Anna Haining Bates

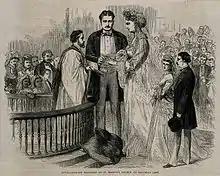
The marriage of Martin Bates to Anna Swan, 1871

Swan later toured the western United States, followed by Europe where she appeared before Queen Victoria. When visiting a circus in Halifax with which Martin Van Buren Bates—another enormously tall person known as the "Kentucky Giant"—was travelling, Swan was spotted by the promoter and hired on the spot. The giant couple became a touring sensation and eventually fell in love; they married on June 17, 1871, in St Martin-in-the-Fields in London. Queen Victoria gave Anna a satin gown and diamond ring, and gave Martin an engraved watch.